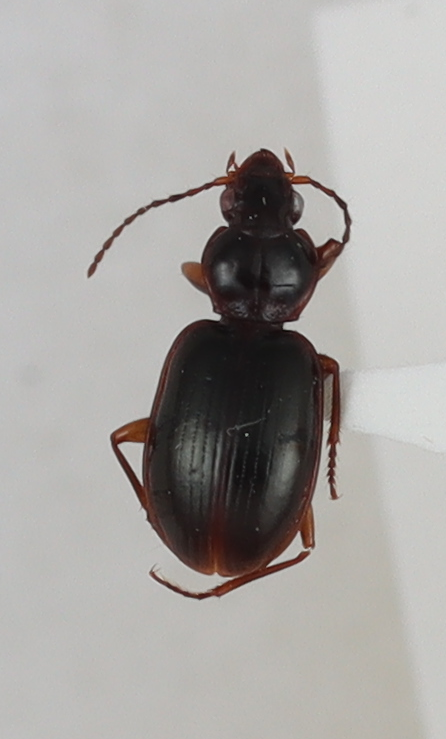
Scientific name: Mecyclothorax brunneonubiger
Plot: 17
Trap: S
Collected: 20201013